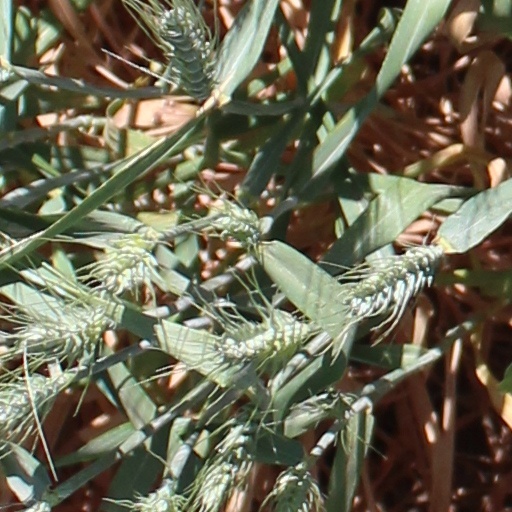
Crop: wheat